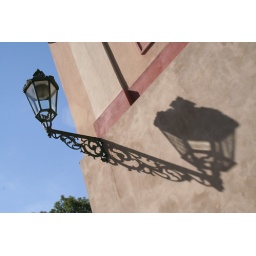
The sun cast a LONG shadow on its building in Prague near the castle district.